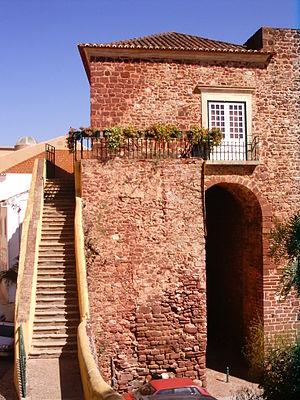
L'architecture du Portugal est l'architecture qui a existé et qui se pratique sur le territoire du Portugal, c'est-à-dire bien avant la fondation du Portugal en tant que pays au XIIᵉ siècle. Le terme s'étend aussi à des bâtiments créés sous l'influence de la culture portugaise ou par des architectes portugais du temps de l'Empire portugais.
Silves est une ville et une municipalité portugaise situé dans le district de Faro.